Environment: real
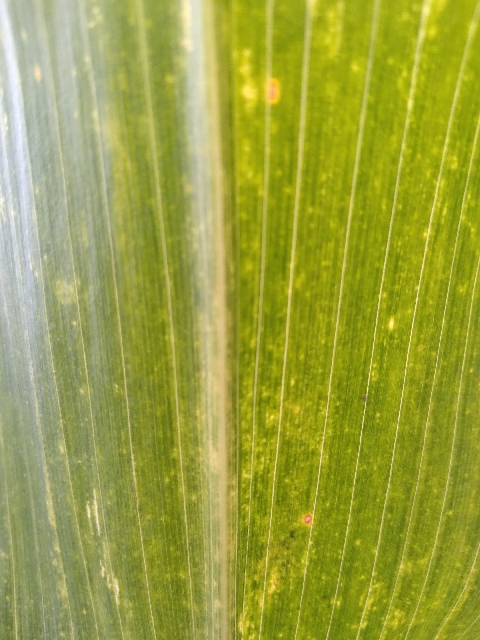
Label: lethal_necrosis